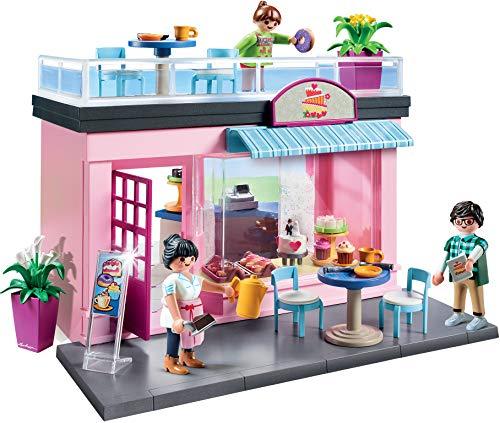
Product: Playmobil My Café
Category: Toys & Games | Toy Figures & Playsets | Playsets & Vehicles | Playsets
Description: Stop by My Café for your favorite pastry or to meet a friend for a cup of coffee on the outside patio This place has all the joys of a bakery and bistro serving a great variety of food and drink options.
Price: $39.99
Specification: ProductDimensions:4.9x11.2x15.2inches|ItemWeight:2.54pounds|ShippingWeight:2.55pounds(Viewshippingratesandpolicies)|ASIN:B07JXJJ67S|Itemmodelnumber:70015|Manufacturerrecommendedage:4-9years